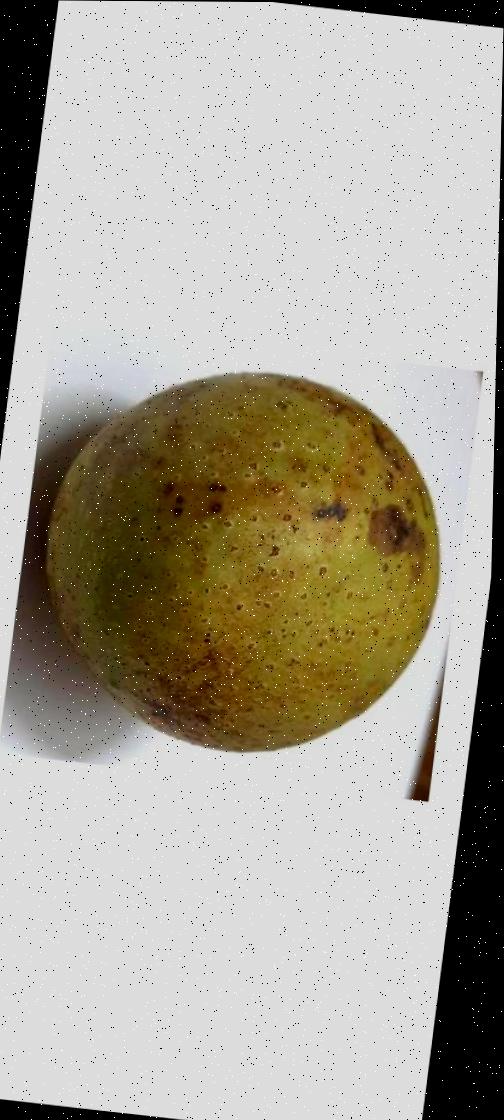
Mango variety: Gourmoti